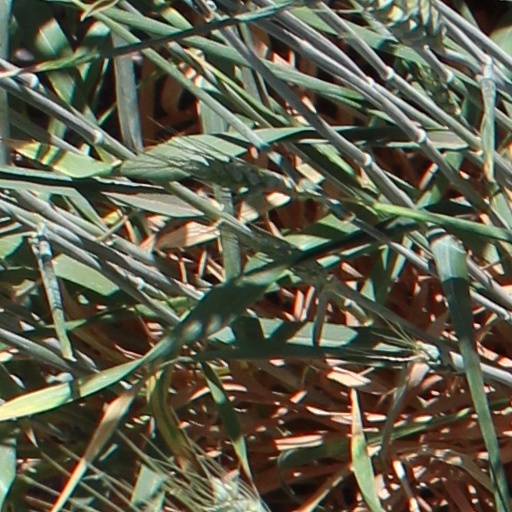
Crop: wheat